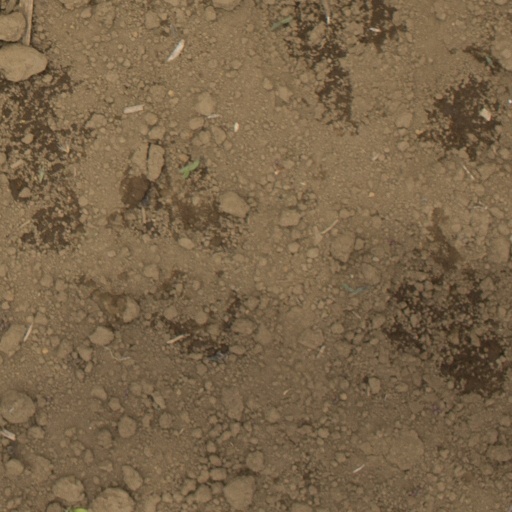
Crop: Jerusalem artichoke